Elisabeth Flügge

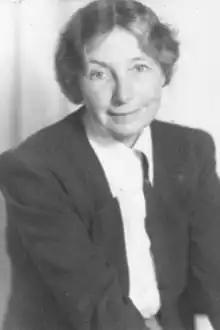
Elisabeth Flügge, 1936

Elisabeth Flügge (4 February 1895 – 2 February 1983) was a teacher in Hamburg, Germany who helped care for and rescue Jews during the Holocaust and World War II. When the school where she taught excluded Jews from holidays and vacations, she provided a home for the Jewish students. Flügge helped to prevent the deportation of Jews and assisted people emigrating from Germany. She invited a Jewish family to stay at her home during World War II. She received the title Righteous Among the Nations in 1976 and was also awarded the Order of Merit of the Federal Republic of Germany. The notes and newspaper clippings that she kept in 1933 and 1934 of the events precipitating the war were published in 2001.